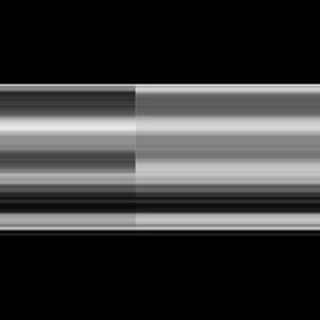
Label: sugarcane_red_rot